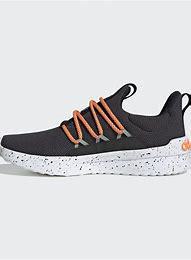
Brand: Adidas
Model: Lite Racer Adapt 4